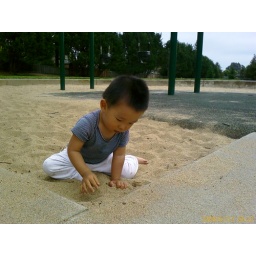
Alan in the sand in bare foot